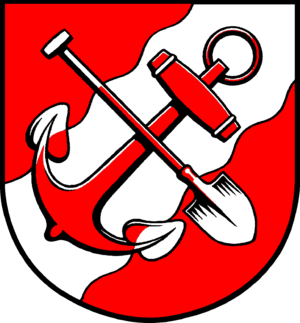
Brunsbüttel
Coat of arms of Brunsbüttel
Brunsbüttel er en industri- og havneby i det nordlige Tyskland, beliggende ved Elbens munding 70 km. nordvest for Hamburg i Slesvig-Holsten. Byen hører til Kreis Dithmarschen og har 13.800 indbyggere.